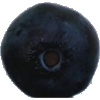
Label: Blueberry 1